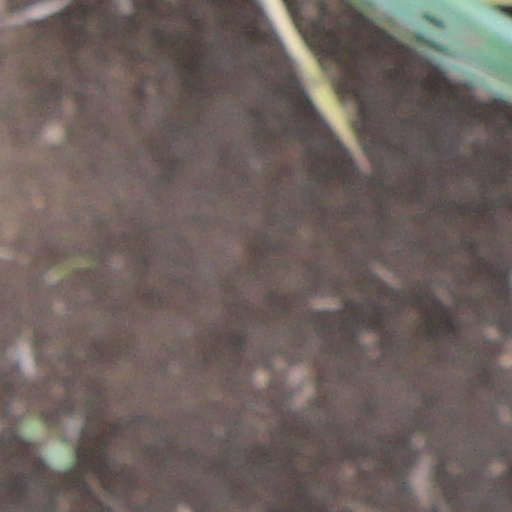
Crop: wheat